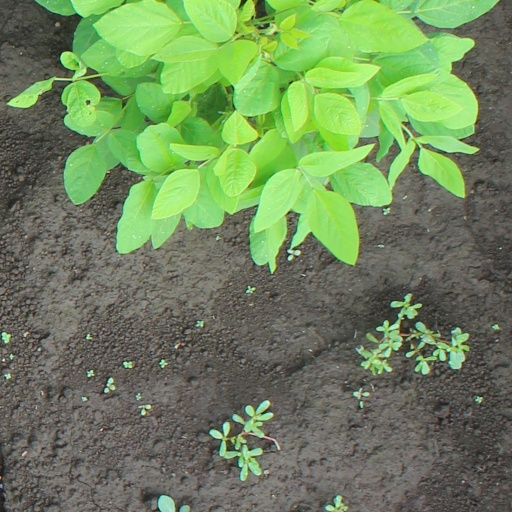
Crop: soybean